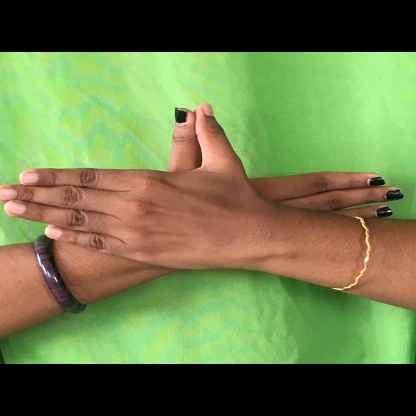
Mudra: Garuda